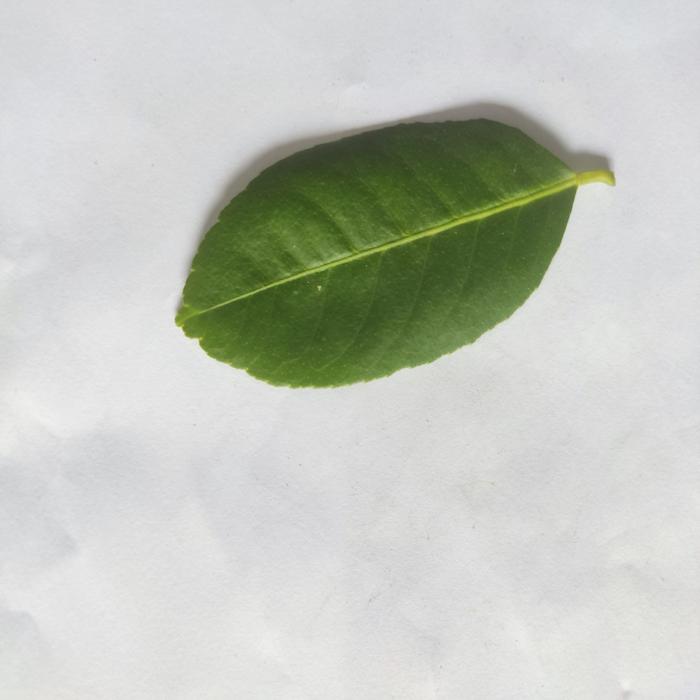
Crop: Lemon
Leaf condition: Healthy_Leaf